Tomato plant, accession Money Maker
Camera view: horizontal (90 deg, fisheye); turntable rotation: 30 degrees
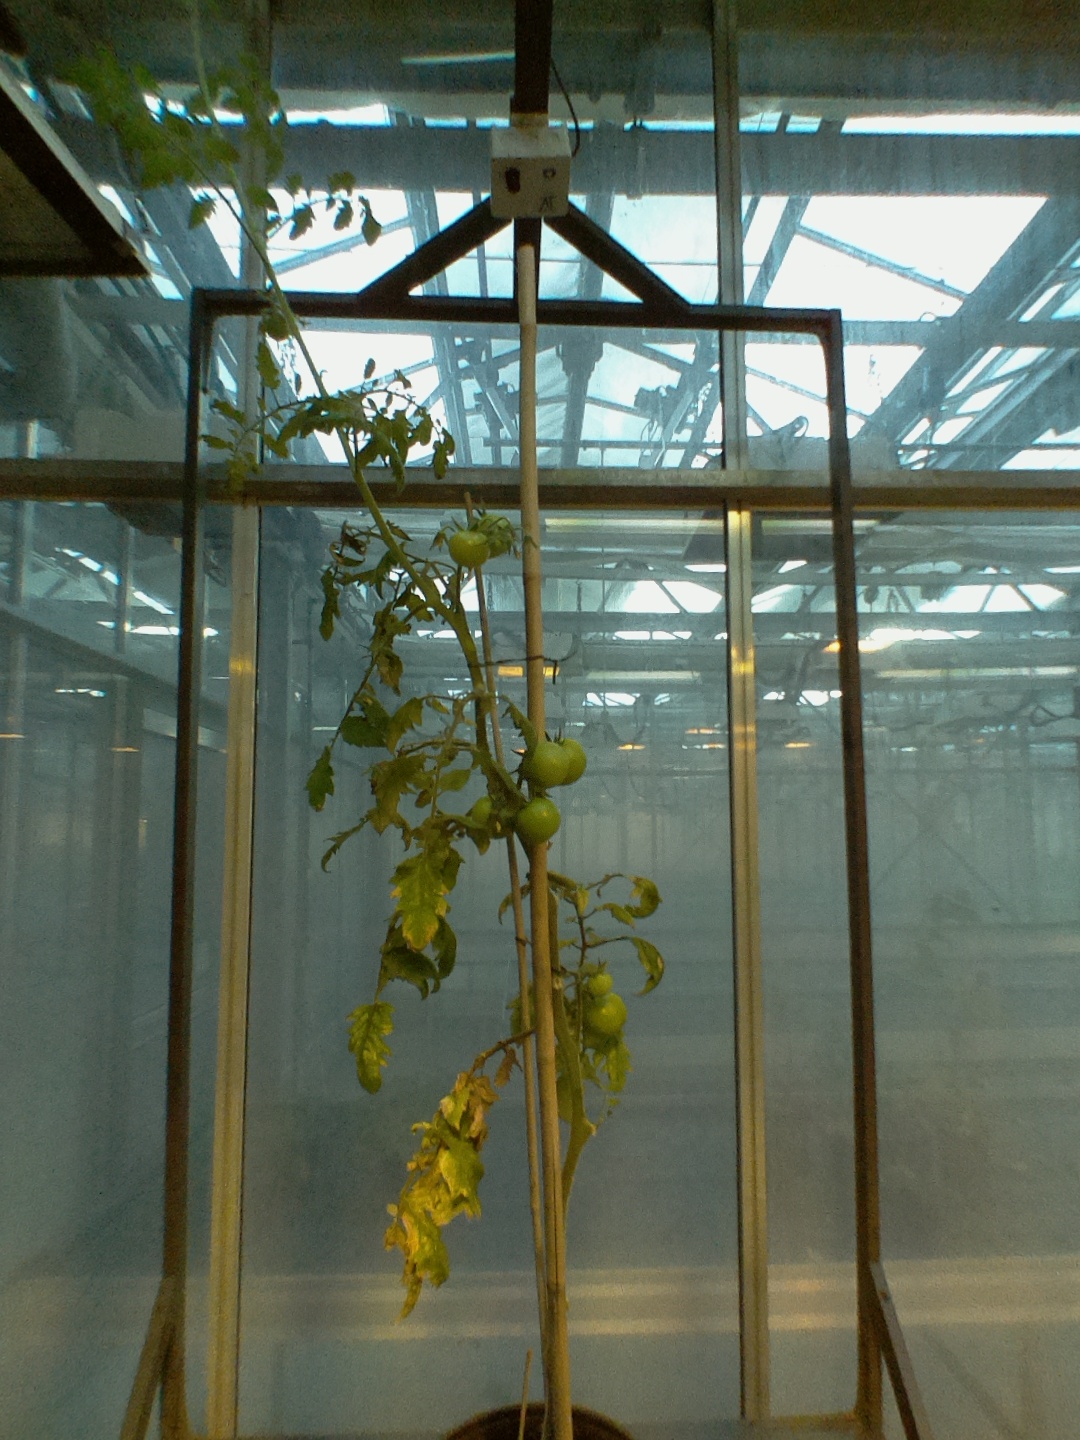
BBCH growth stage 77: 70%-80% of final fruit size